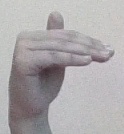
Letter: khaa